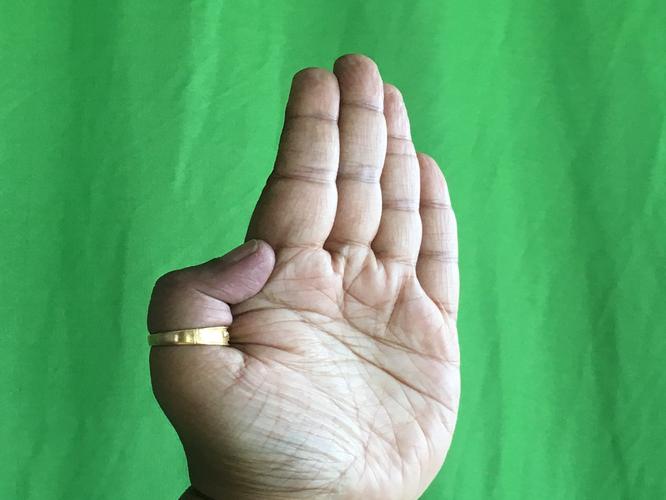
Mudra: Pathaka
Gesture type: single_hand